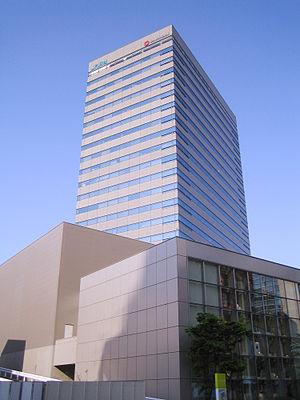
Iidabashi est un quartier de Chiyoda, à Tōkyō. Il faisait partie de l'ancien quartier de Kōjimachi, lequel s'unifia en 1947 avec l'ancien quartier de Kanda pour devenir l'arrondissement de Chiyoda. Son code postal est 102-0072.